Samuel Eto'o

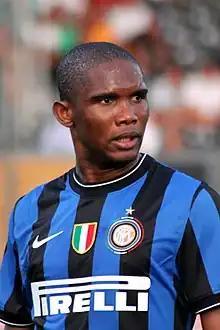
Eto’o playing for Inter Milan in August 2009

Eto'o refused to come on as a substitute in a league match against Racing de Santander on 11 February 2007. Barcelona manager Frank Rijkaard said after the match, "He did not want to come on; I don't know why." Ronaldinho was critical of Eto'o's actions, saying that Eto'o was not putting the team first, but Eto'o rebutted the comment, claiming that he did not come on because he did not have enough time to warm up properly. Three months later, Eto'o said, "These kind of things are usually just speculation and don't come through to me. However, if it is true that I am a problem for my team then I will go. But like I said, I am happy here. The press can write what they want." Following the comments, Barcelona President Joan Laporta was quick to quash rumours of transfers involving Eto'o and Ronaldinho.